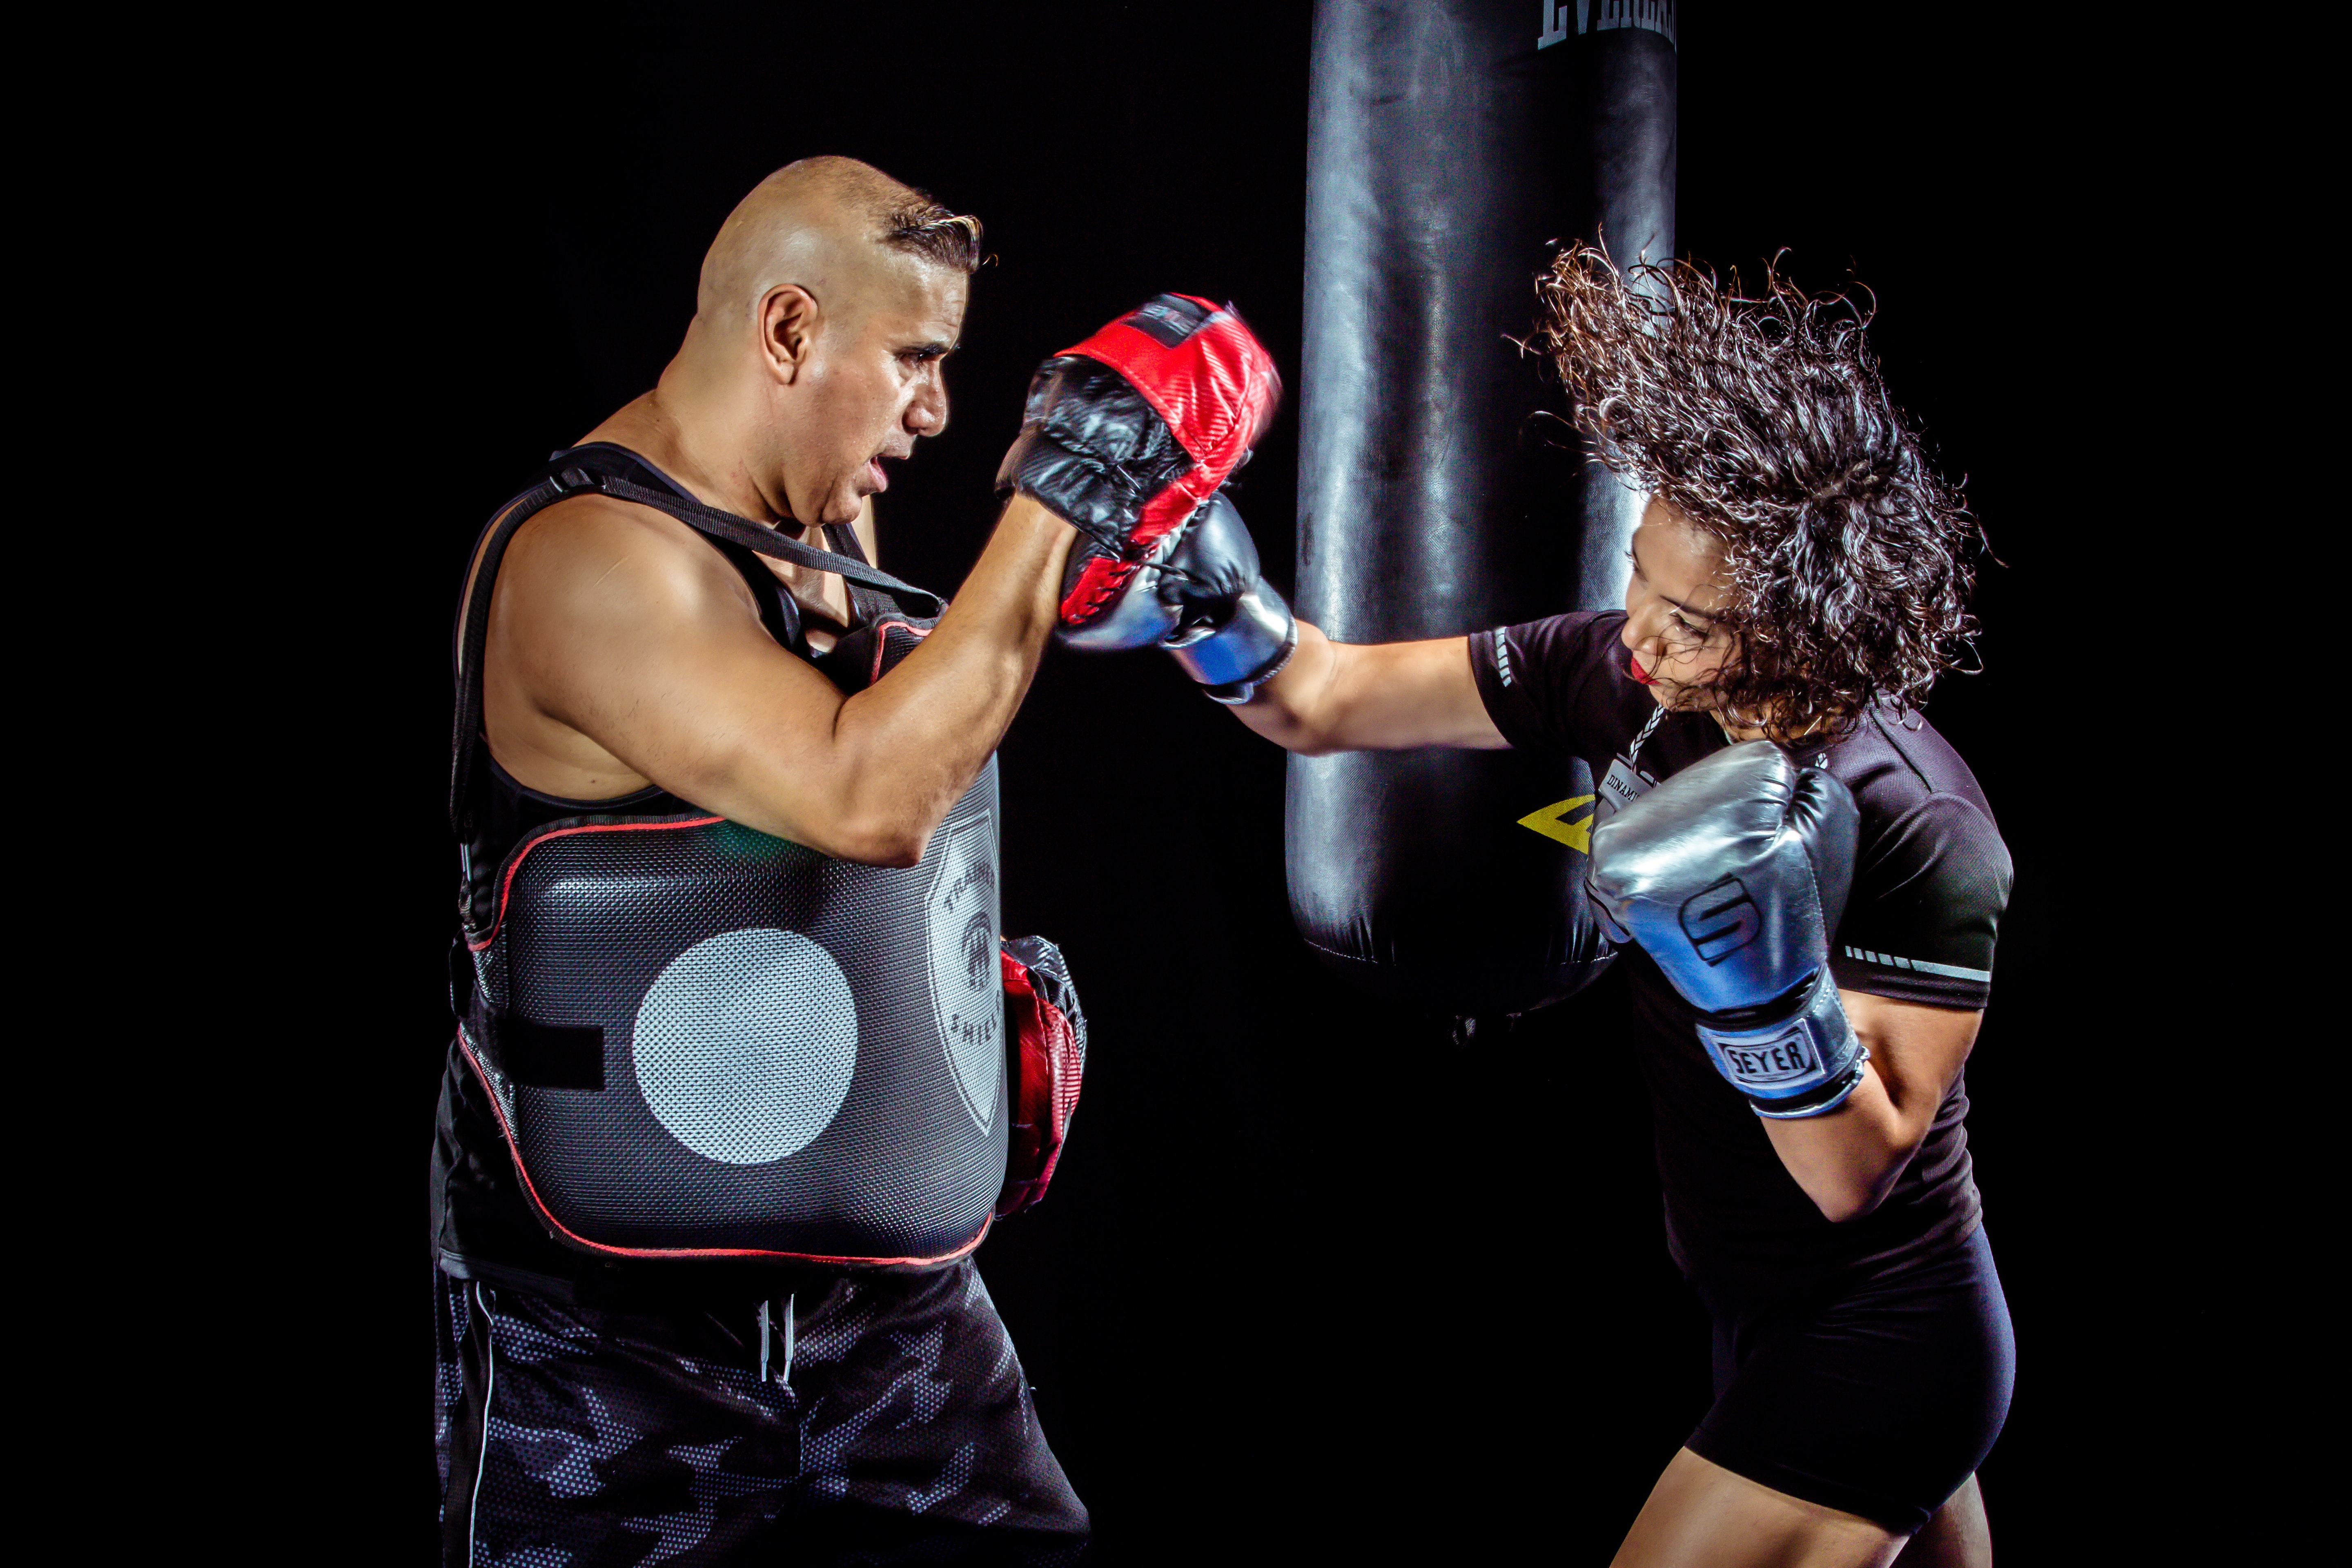
combat sport, boxing glove, boxing, pradal serey, striking combat sports, aggression, contact sport, arm, individual sports, boxing equipment, muay thai, wrestler, shoot boxing, sports, professional boxing